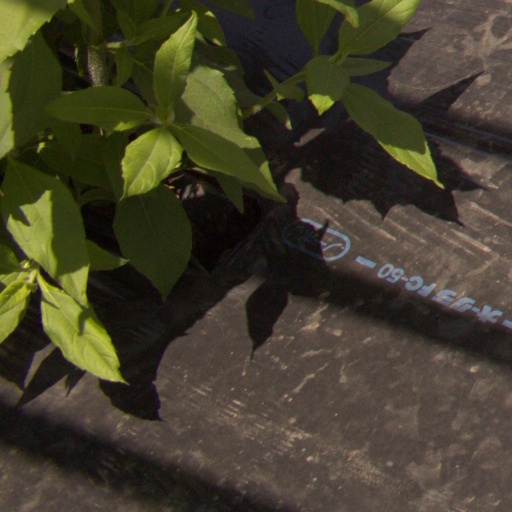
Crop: Jerusalem artichoke